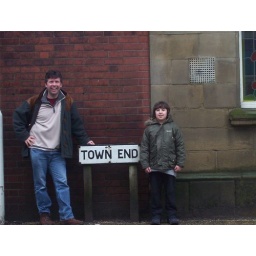
Me and Matthew standing by the Town End road sign